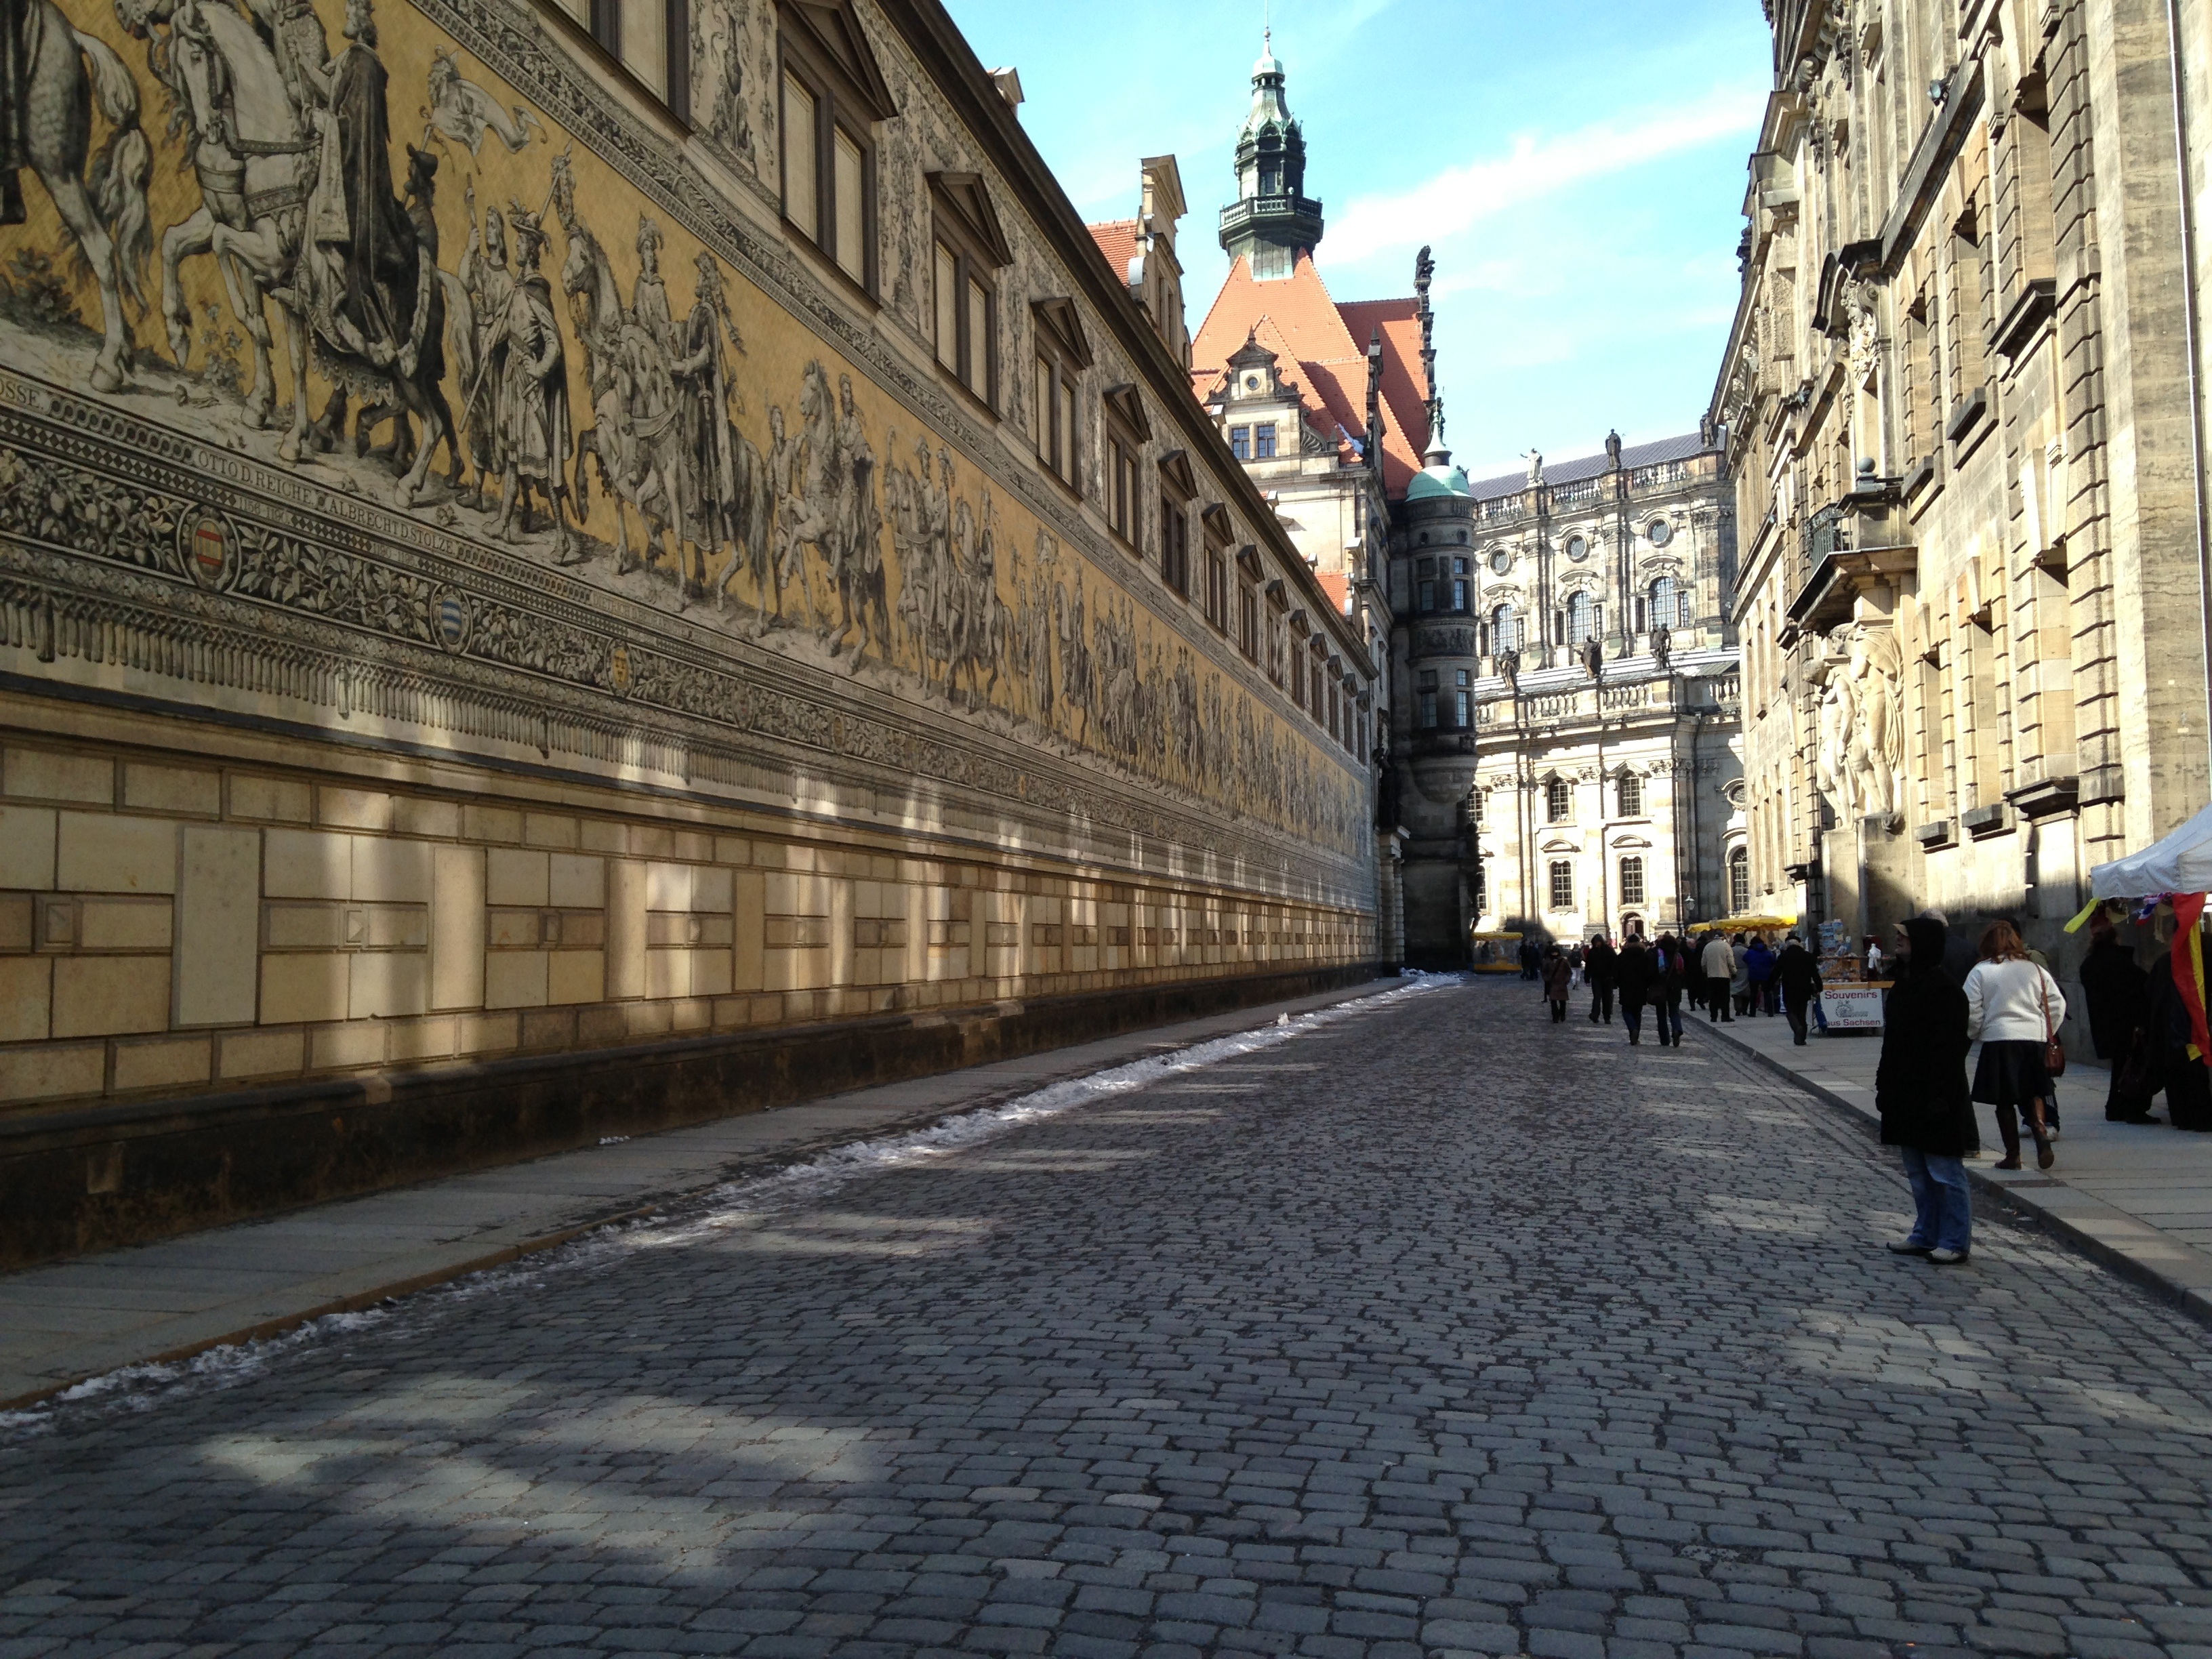
pedestrian, architecture, road, street, town, alley, city, cityscape, downtown, europe, plaza, landmark, facade, lane, infrastructure, germany, town square, dresden, neighbourhood, urban area, human settlement, metropolitan area, nonbuilding structure